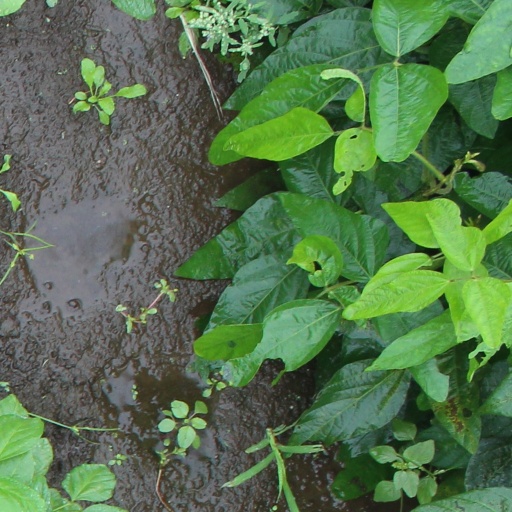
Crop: soybean